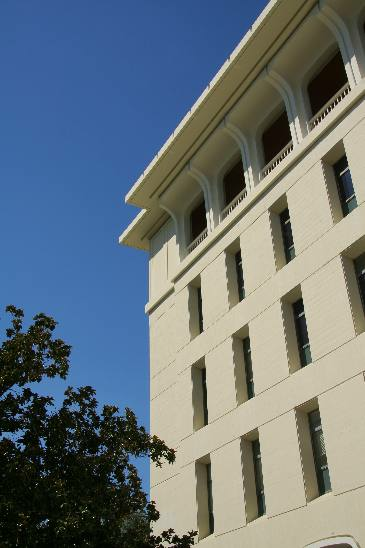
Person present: No